Longfellow Bridge

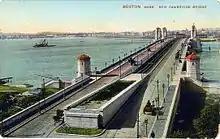
The new Cambridge Bridge viewed from Boston, sometime between 1906 and 1912. Streetcar tracks can be seen on each side, but the central rapid transit tracks are not yet in use.

Although both state and national regulations at the time required a draw bridge, it became evident that a bridge without a draw would be cheaper, better-looking, and avoid disruption to traffic. The state altered its regulations accordingly, and after the War Department declined to follow suit, the United States Congress drew up an act permitting the bridge, which President William McKinley signed on March 29, 1900. Construction began in July 1900; the bridge opened to traffic in August 1906, and was formally dedicated on July 31, 1907.